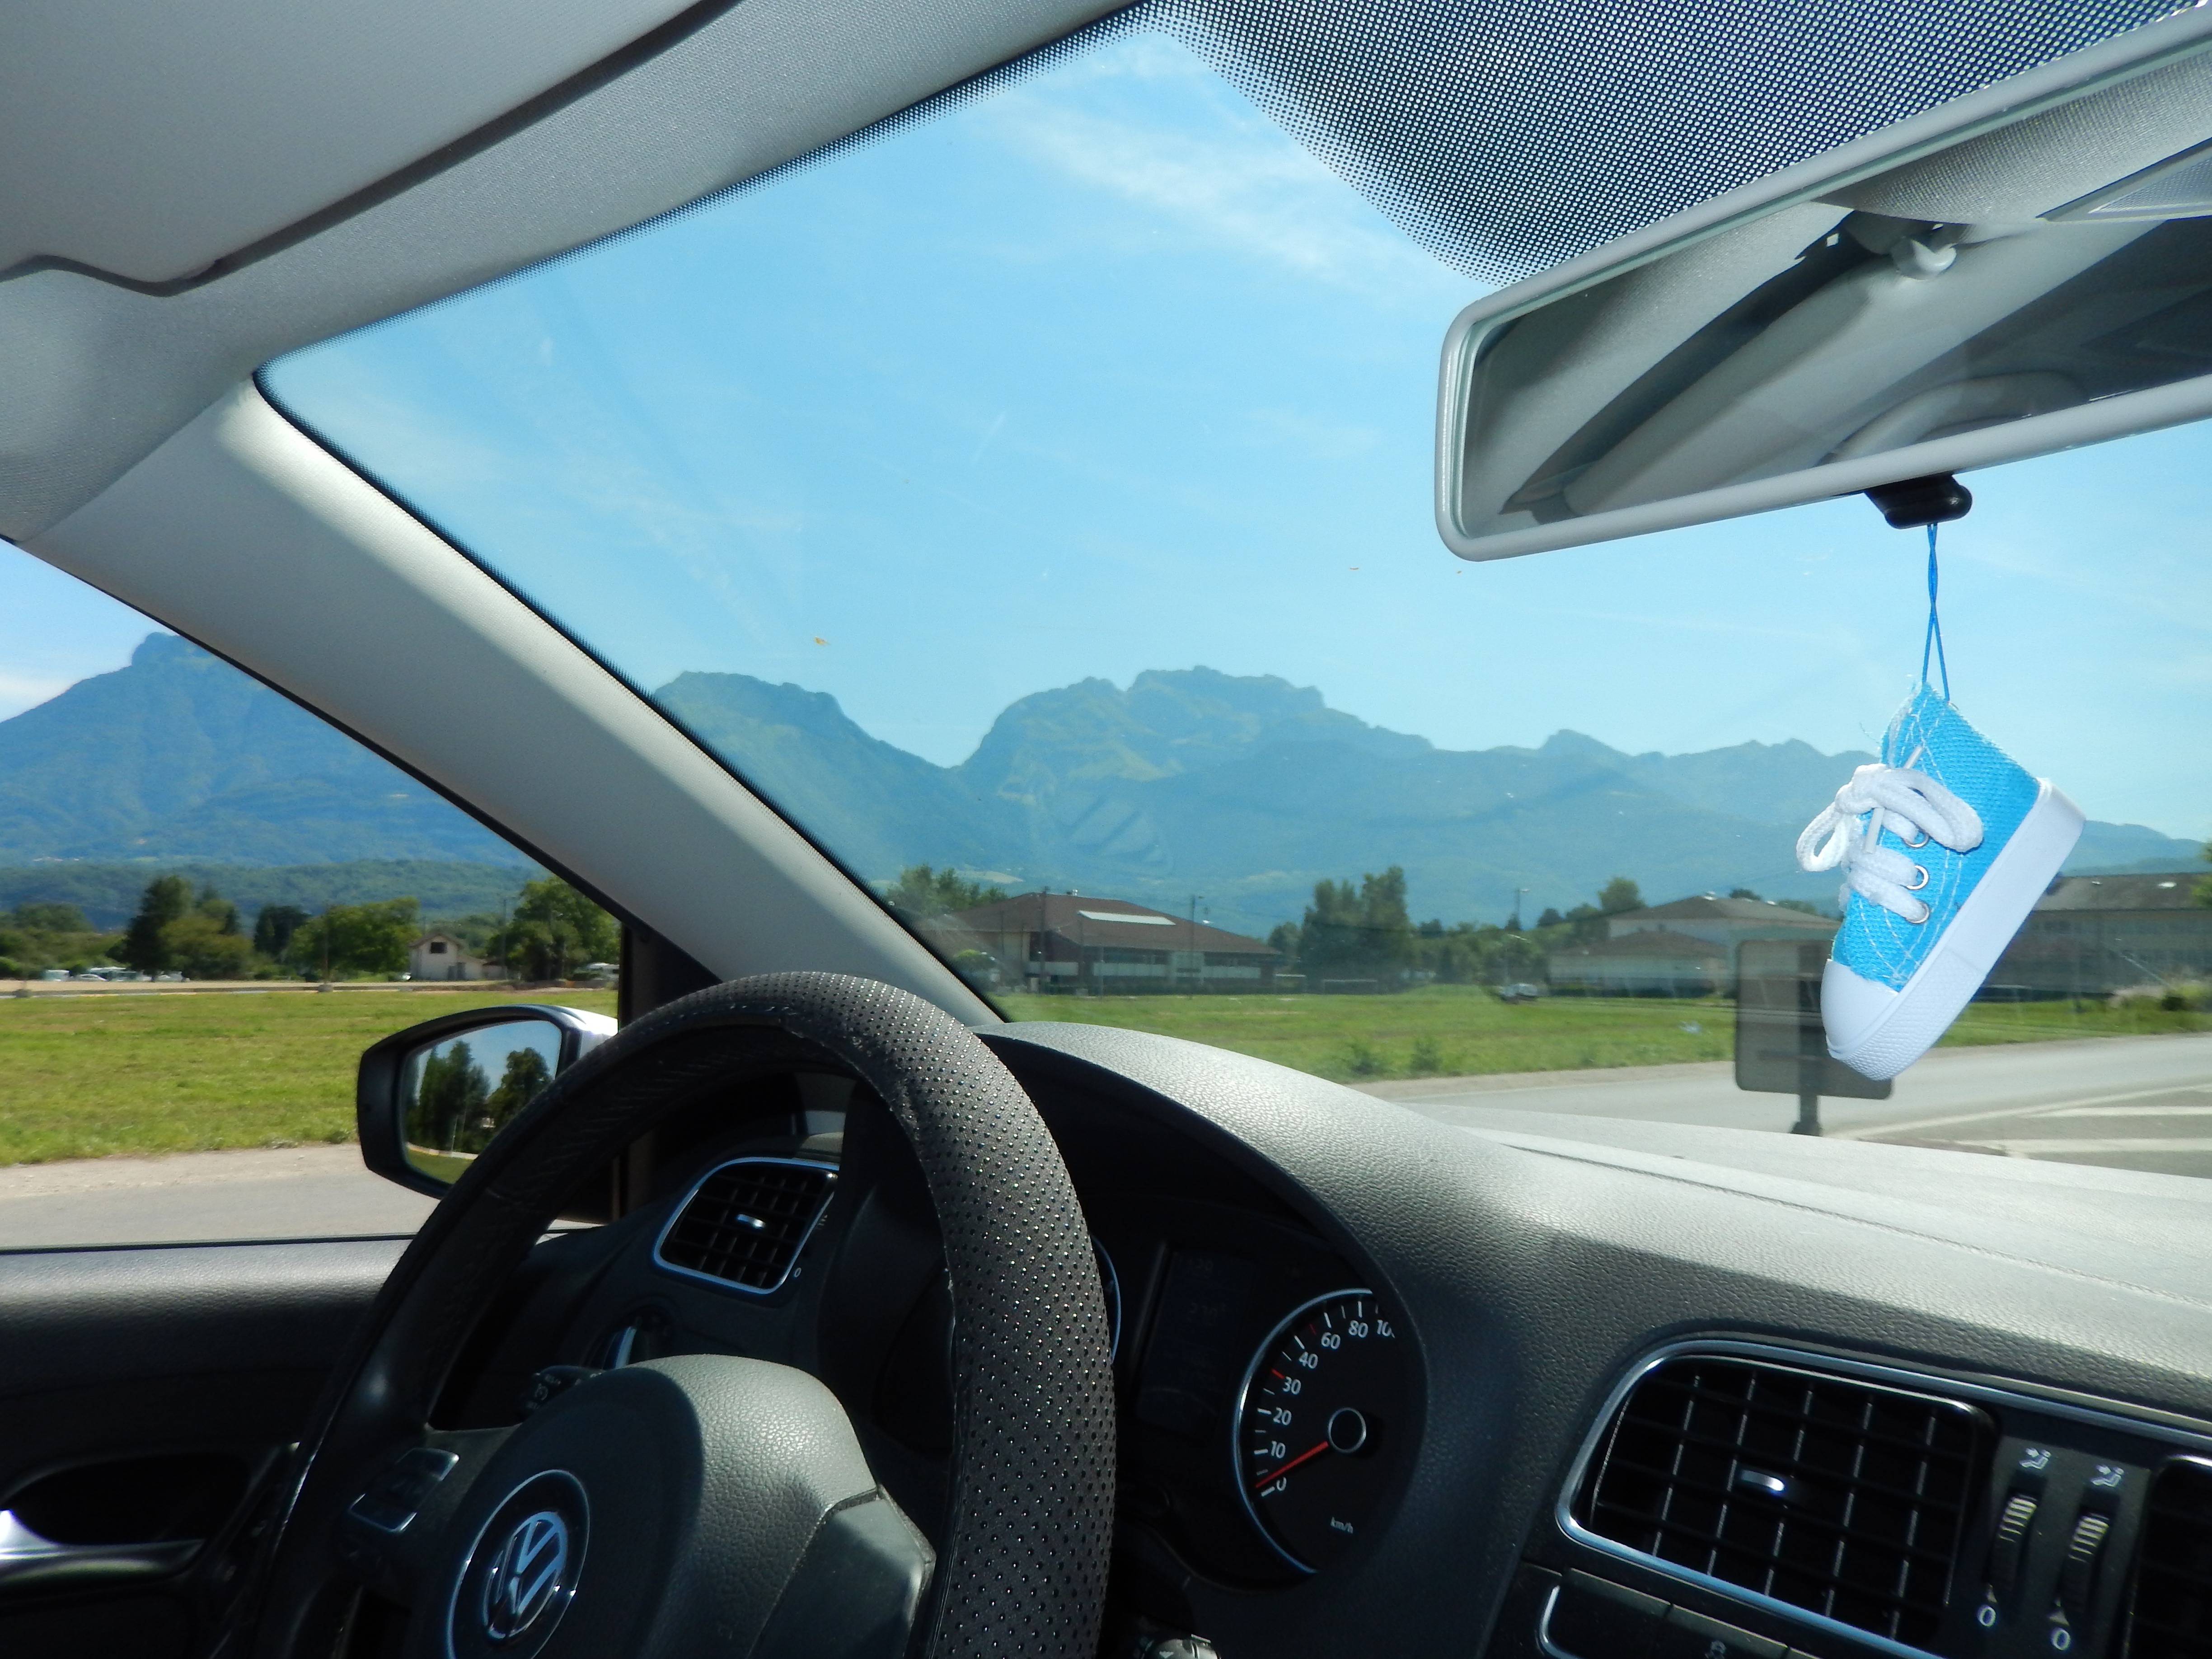
road, car, wheel, interior, driving, vehicle, rim, city car, automobile make, automotive exterior, compact car, automotive design